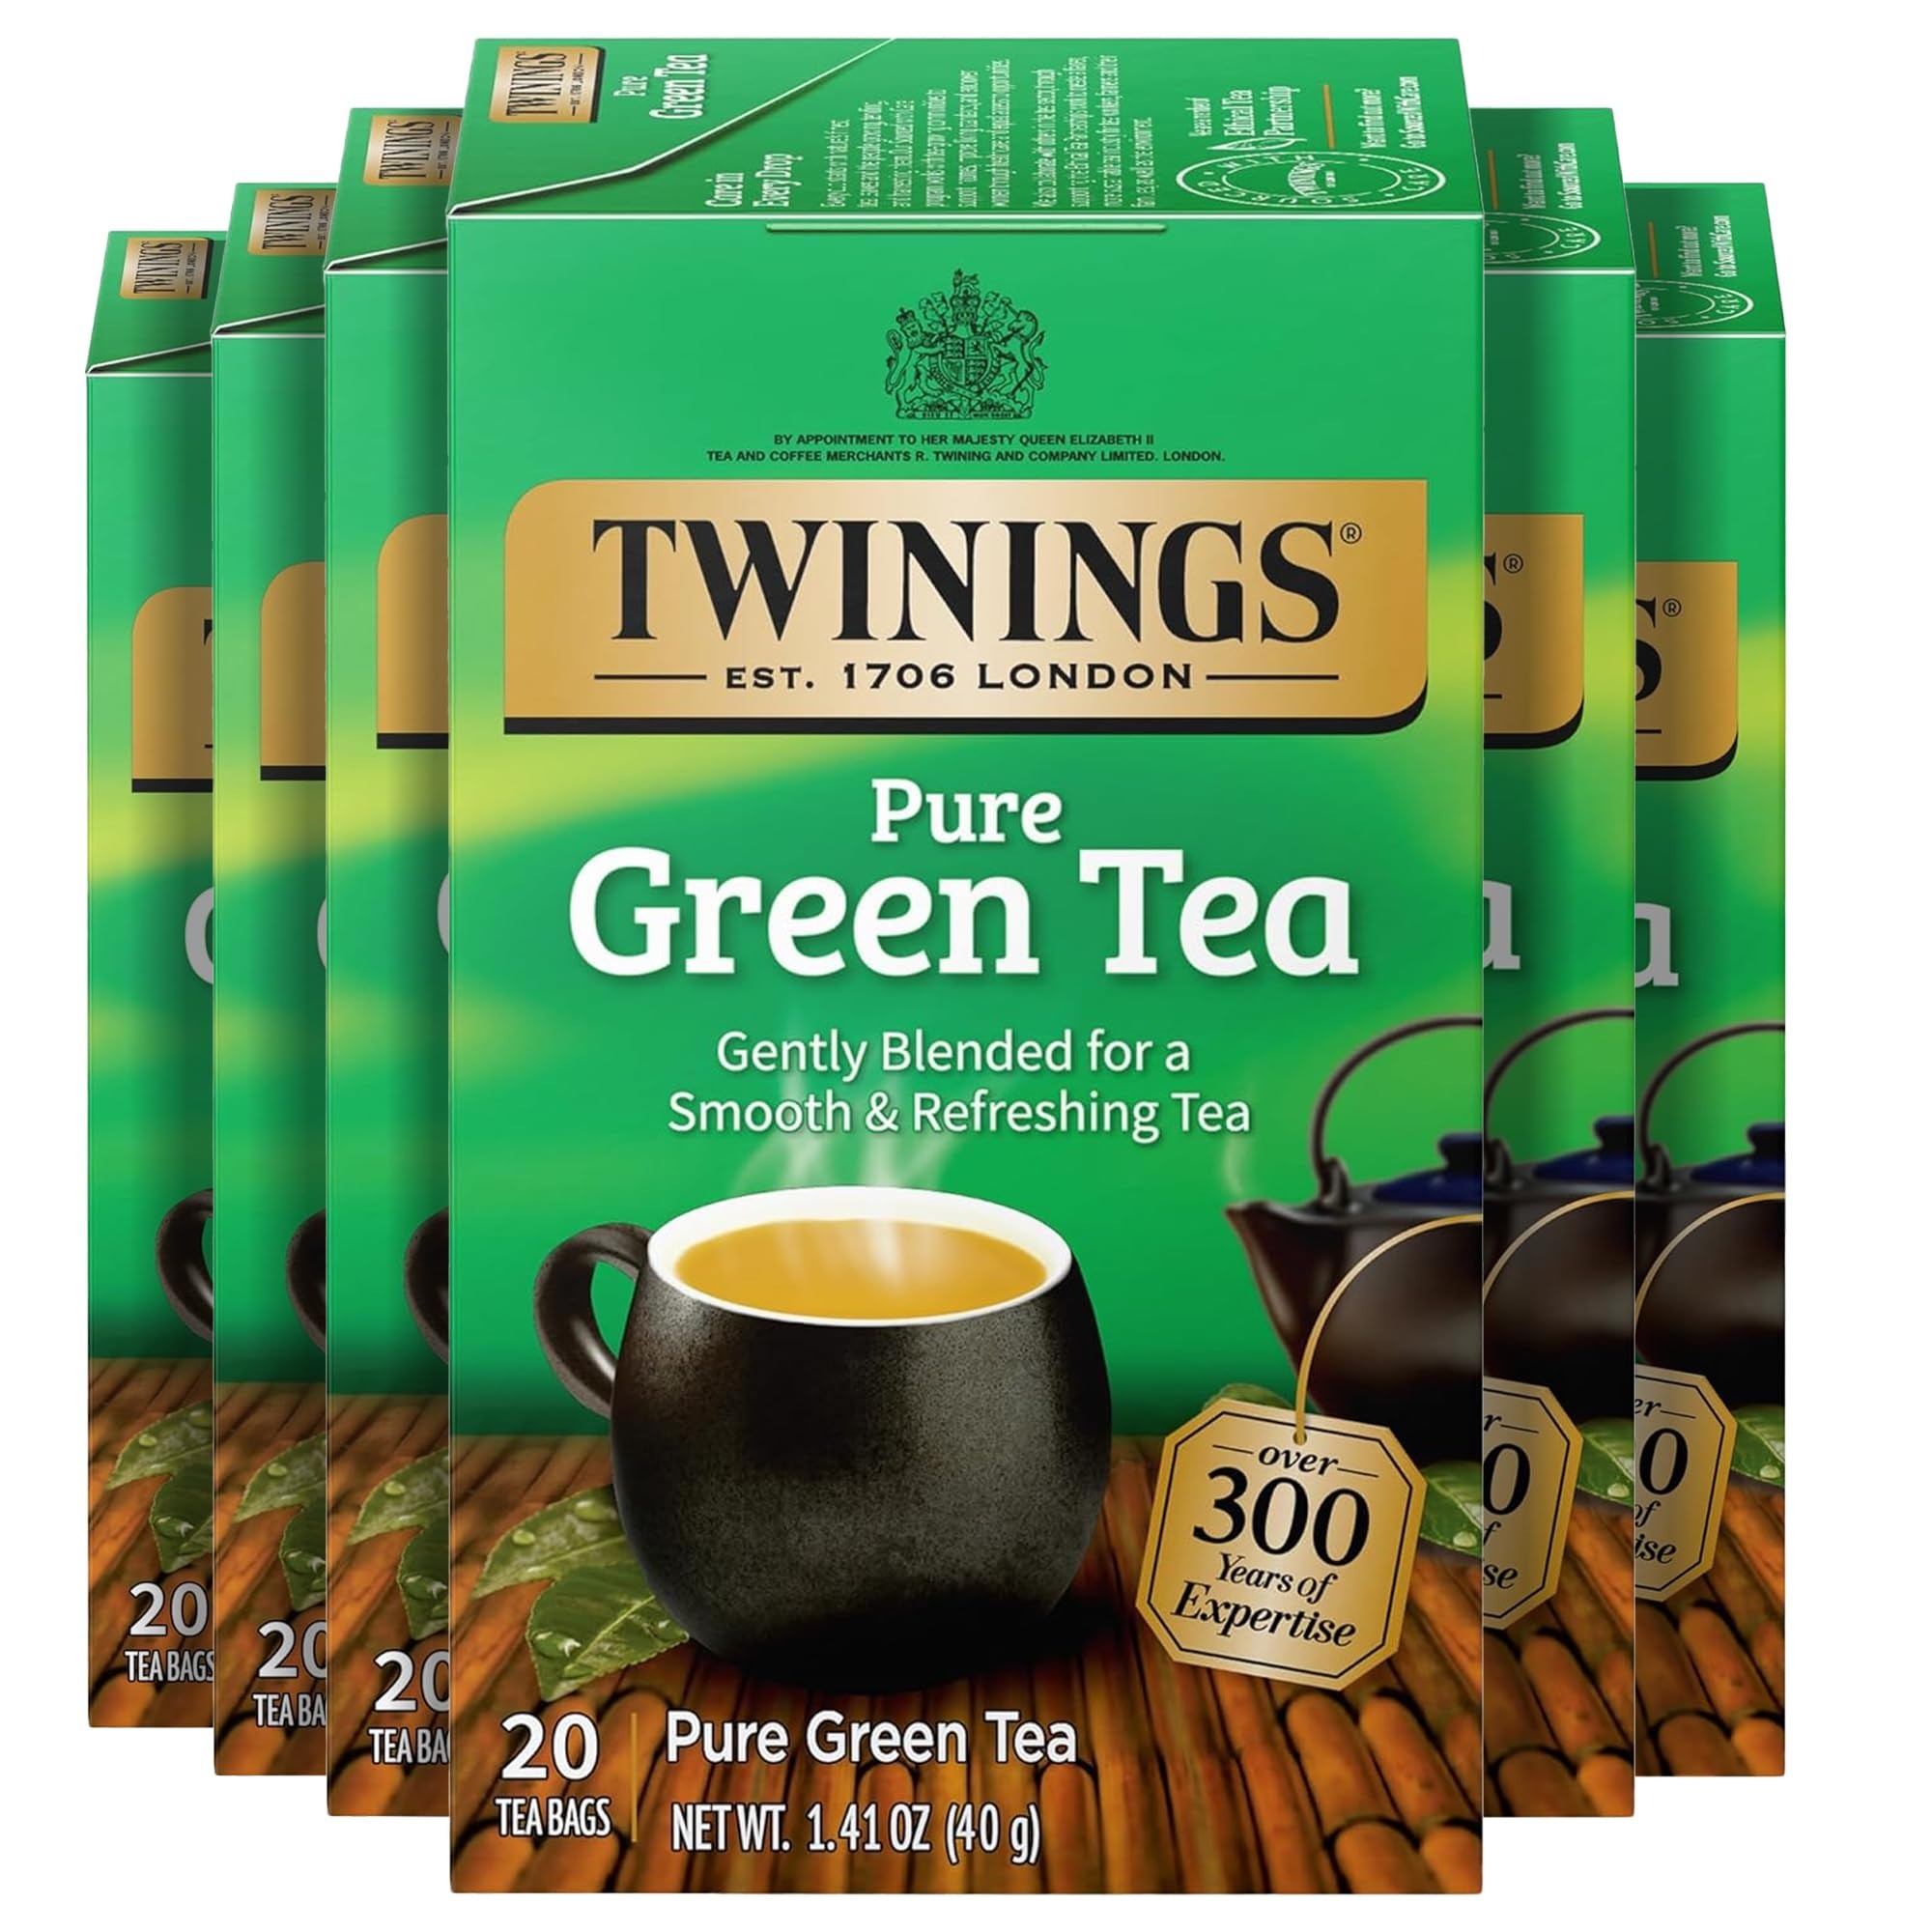
Item Name: Twinings Pure Green Tea Individually Wrapped Bags, 20 Count (Pack of 6), Smooth Flavour, Enticing Aroma, Caffeinated, Enjoy Hot or Iced, 120 Teabags
Bullet Point 1: Twinings Green Tea, 20 Count Pack of 6, Individually Wrapped Bags, Smooth Flavour, Enticing Aroma, Caffeinated
Bullet Point 2: PURE GREEN TEA: It's a classic for a reason; Take a breath and a moment for yourself to enjoy the smooth fresh taste of soothing Green tea; Caffeinated, 20 Count, Pack of 6
Bullet Point 3: AROMATIC & FRESH: Twinings blends to perfection the finest green tea leaves to provide you with a line of great-tasting, fresh flavoured green tea with smooth taste and enticing aroma
Bullet Point 4: HOT TEA: Pour boiling water over tea bag, steep for 2 minutes, then remove and enjoy!
Bullet Point 5: ICED TEA: Fill half a pitcher with boiling water, cool slightly for a few minutes, steep 4 tea bags for 2 minutes, remove, then add ice to desired strength. Or use 1 tea bag in a heat-resistant glass. Enjoy immediately!
Bullet Point 6: INDIVIDUALLY SEALED TEA BAGS STAY FRESH: Take your tea on the go in your purse, workout bag, backpack, school or work desk or car; Each tea bag is sealed for freshness so every cup of Twinings is the perfect cup of Twinings
Bullet Point 7: DRINK IN LIFE: With a signature blend of tradition and innovation, Twinings encourages tea lovers to "Drink In Life" by taking small steps towards feeling good and living well, one sip at a time
Value: 120.0
Unit: Count

Price: 14.88